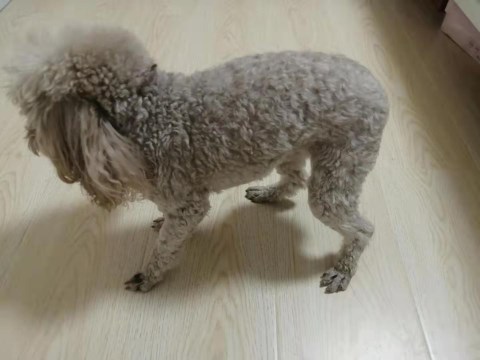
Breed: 2925-n000114-toy_poodle